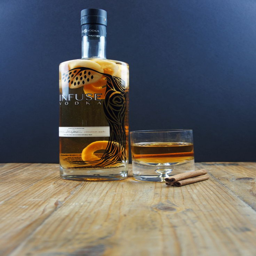
cinnamon apple goodness - in a bottle .